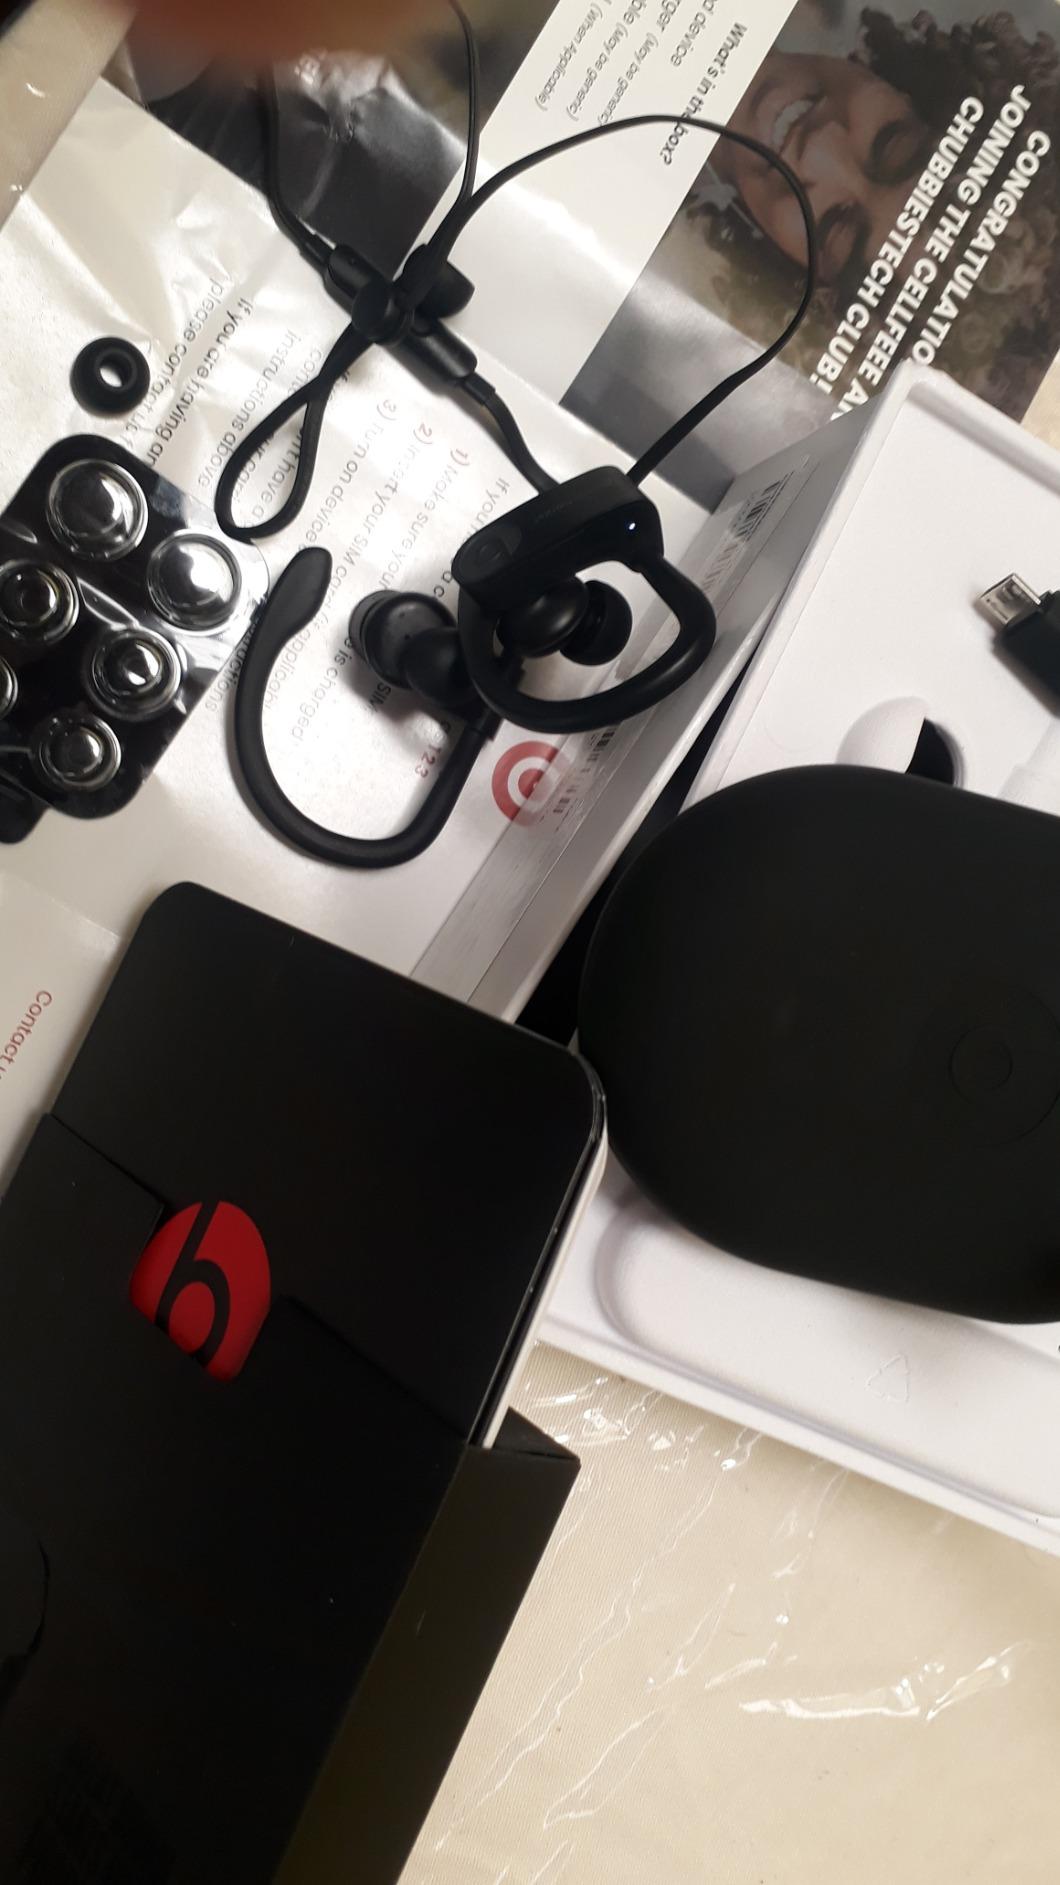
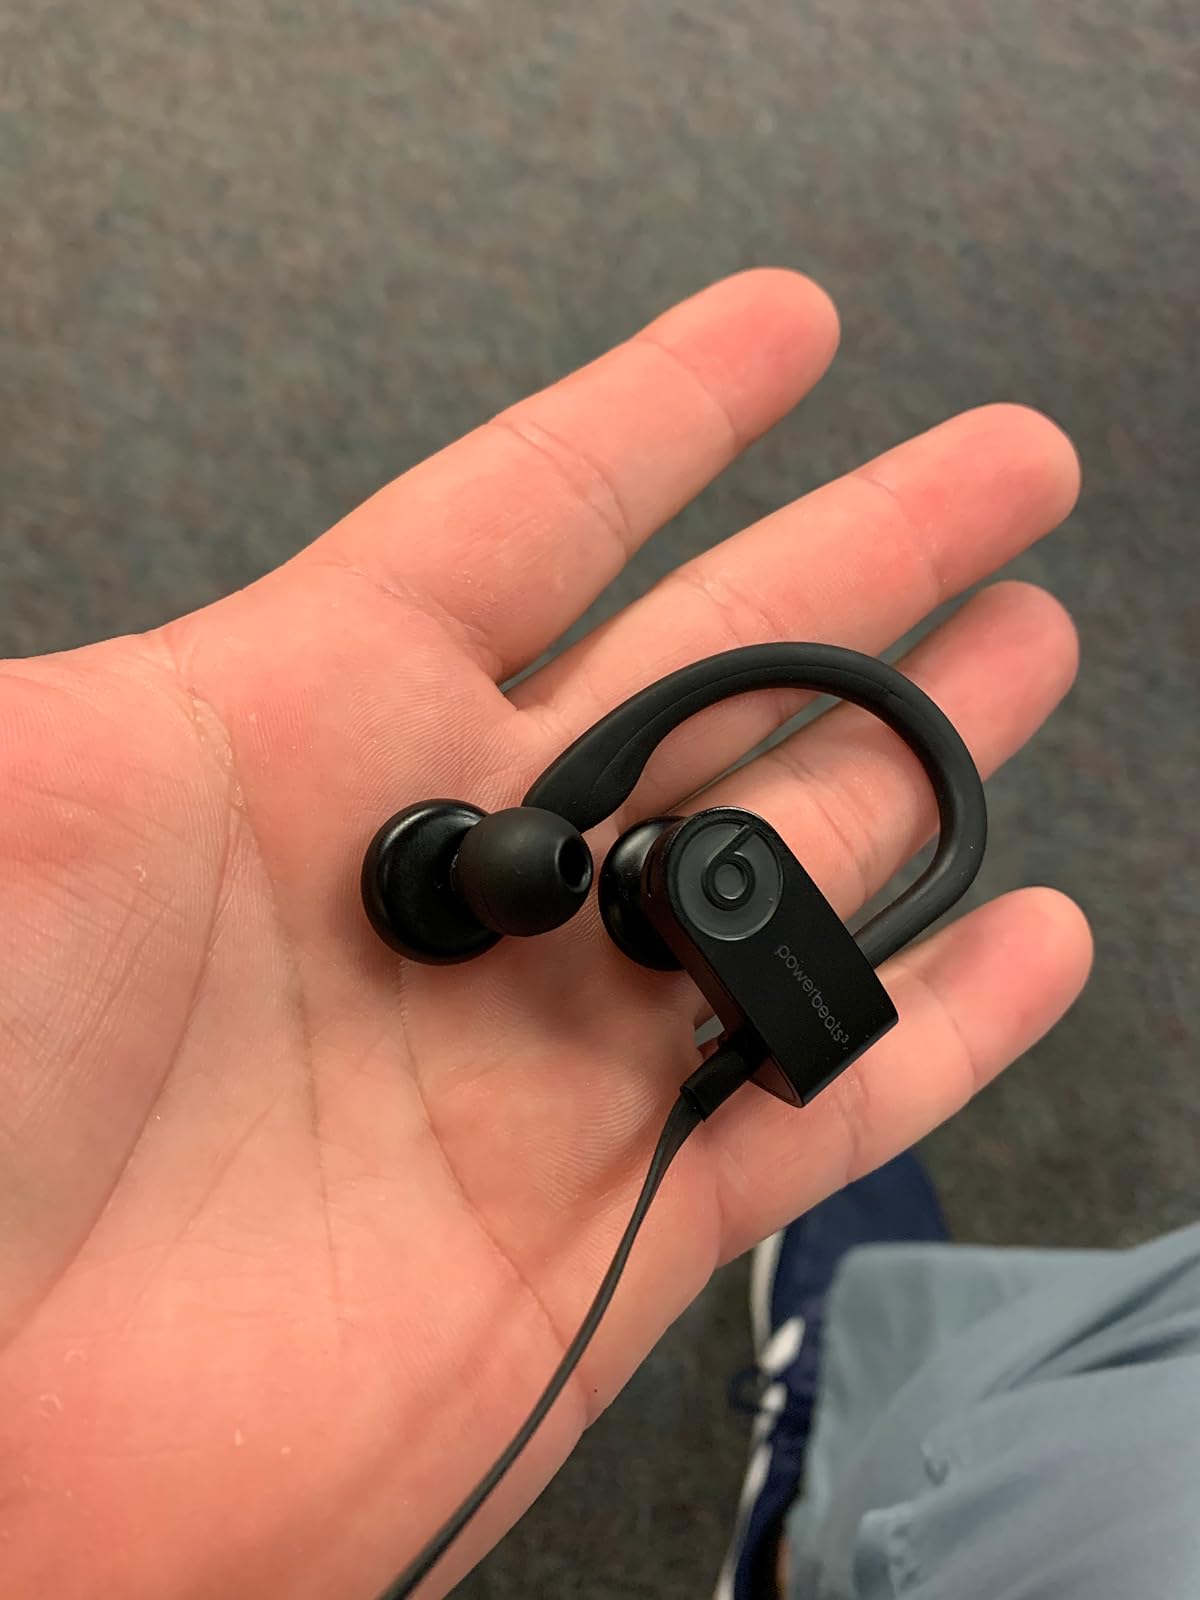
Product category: headphones
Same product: yes